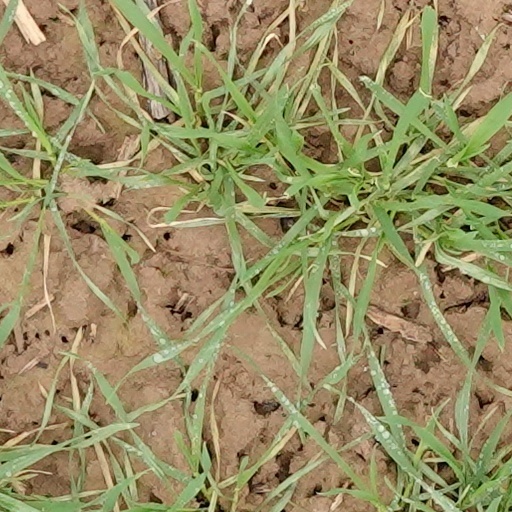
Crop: wheat